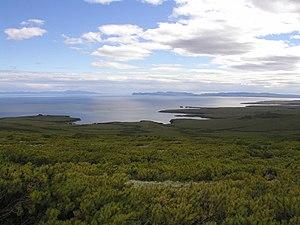
Le golfe de Penjina ou golfe de la Penjina, en russe : Пе́нжинская губа́, Penjinskaïa gouba, est une profonde échancrure située au nord-est de la mer d'Okhotsk, entre l'oblast de Magadan et la péninsule du Kamtchatka, à l'est de la Russie.